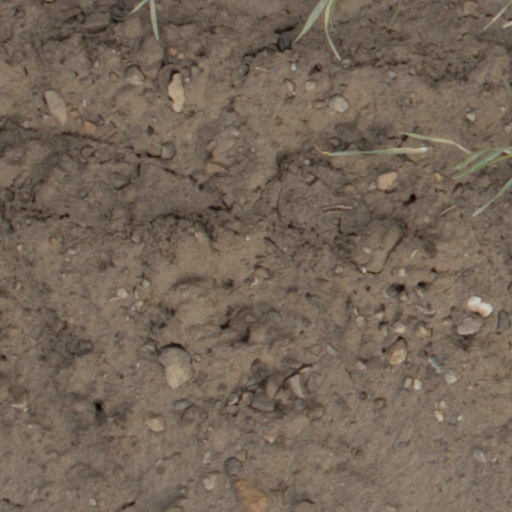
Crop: wheat